Sassui Punnhun

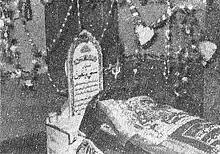
Grave of Sassui Punnhu

Sassui and Punnhun's alleged graves are located near Lasbela, Balochistan, 45 miles west of Karachi.